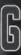
Number: 6